Carina Garland

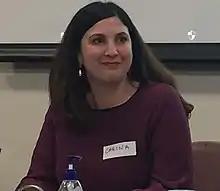
Garland at a 2022 election forum

Carina Mary Lindsay Garland (born 1982) is an Australian politician. She has served as a Labor MP for Chisholm since the 2022 Australian federal election.